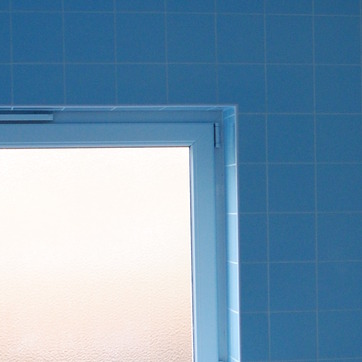
Material: glass